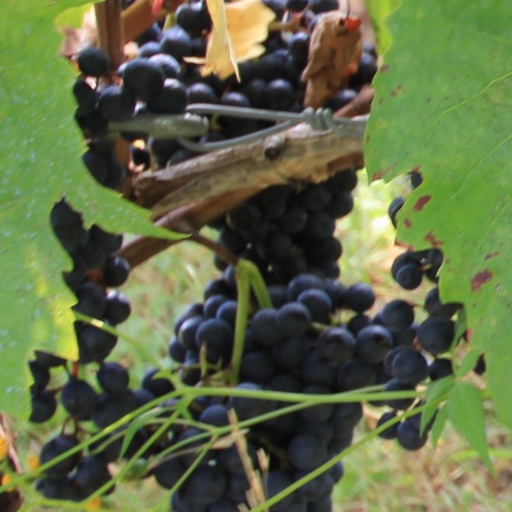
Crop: grape